Studentenverbindung

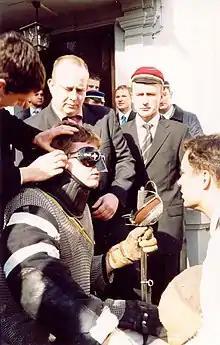
Modern preparations for a "Mensur"

The "Corps" soon saw themselves heavily confronted by the "Burschenschaft", which was first founded in 1815. Sparked by the nationalist sentiment after the Napoleonic Wars, the members of the latter perceived the traditional forms of fraternities, who were still heavily affiliated with their state of origin, to be reactionary and elitist. Thus, they organized themselves into what was pictured as a single fraternity spanning all states of the German language, allowing the students to coordinate a nationalist revolution; i.e., a revolution to unify Germany and to abolish all princedoms. From the beginning, they were a dedicated political organization, in contrast to the "Corps".